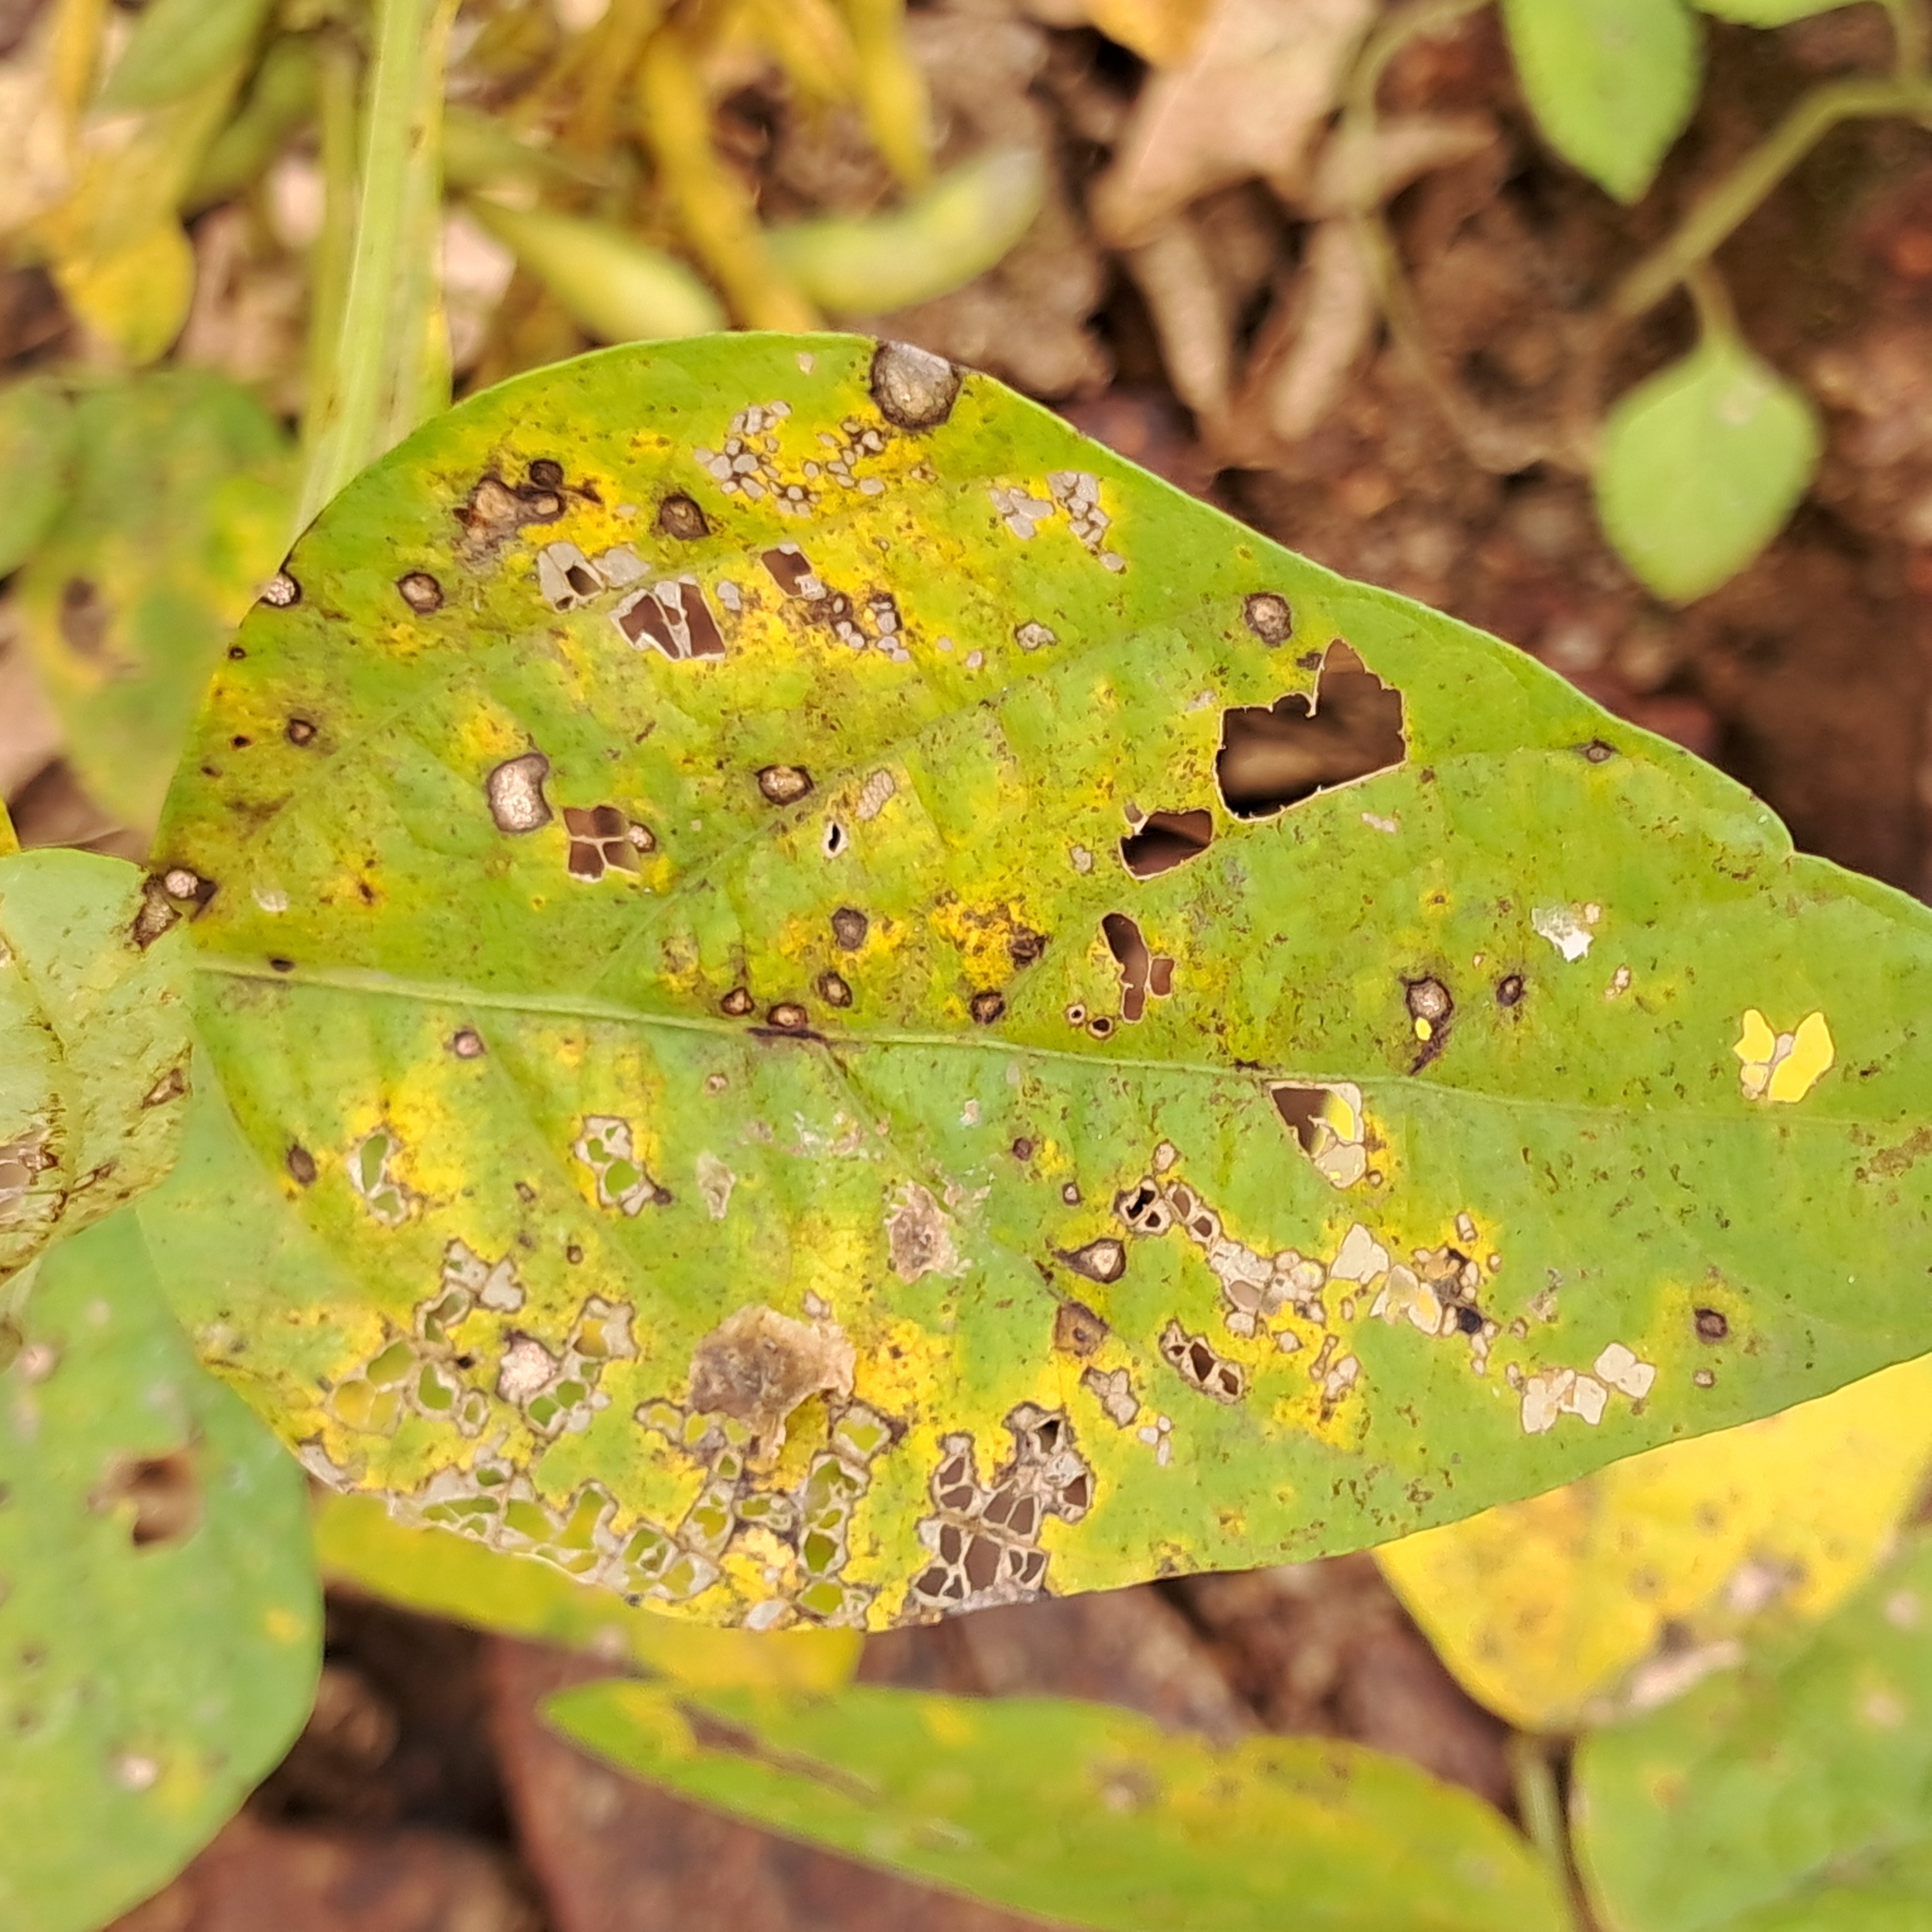
Label: Frog_Leaf_Eye